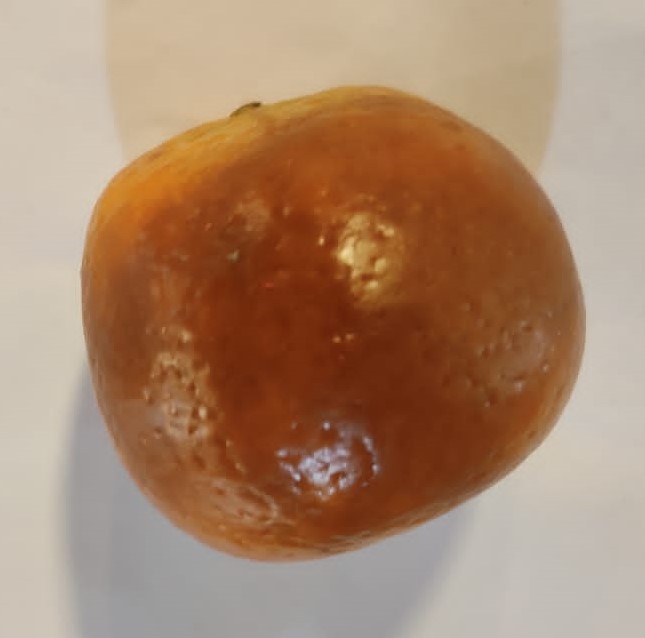
Fruit: orange
Condition: rotten